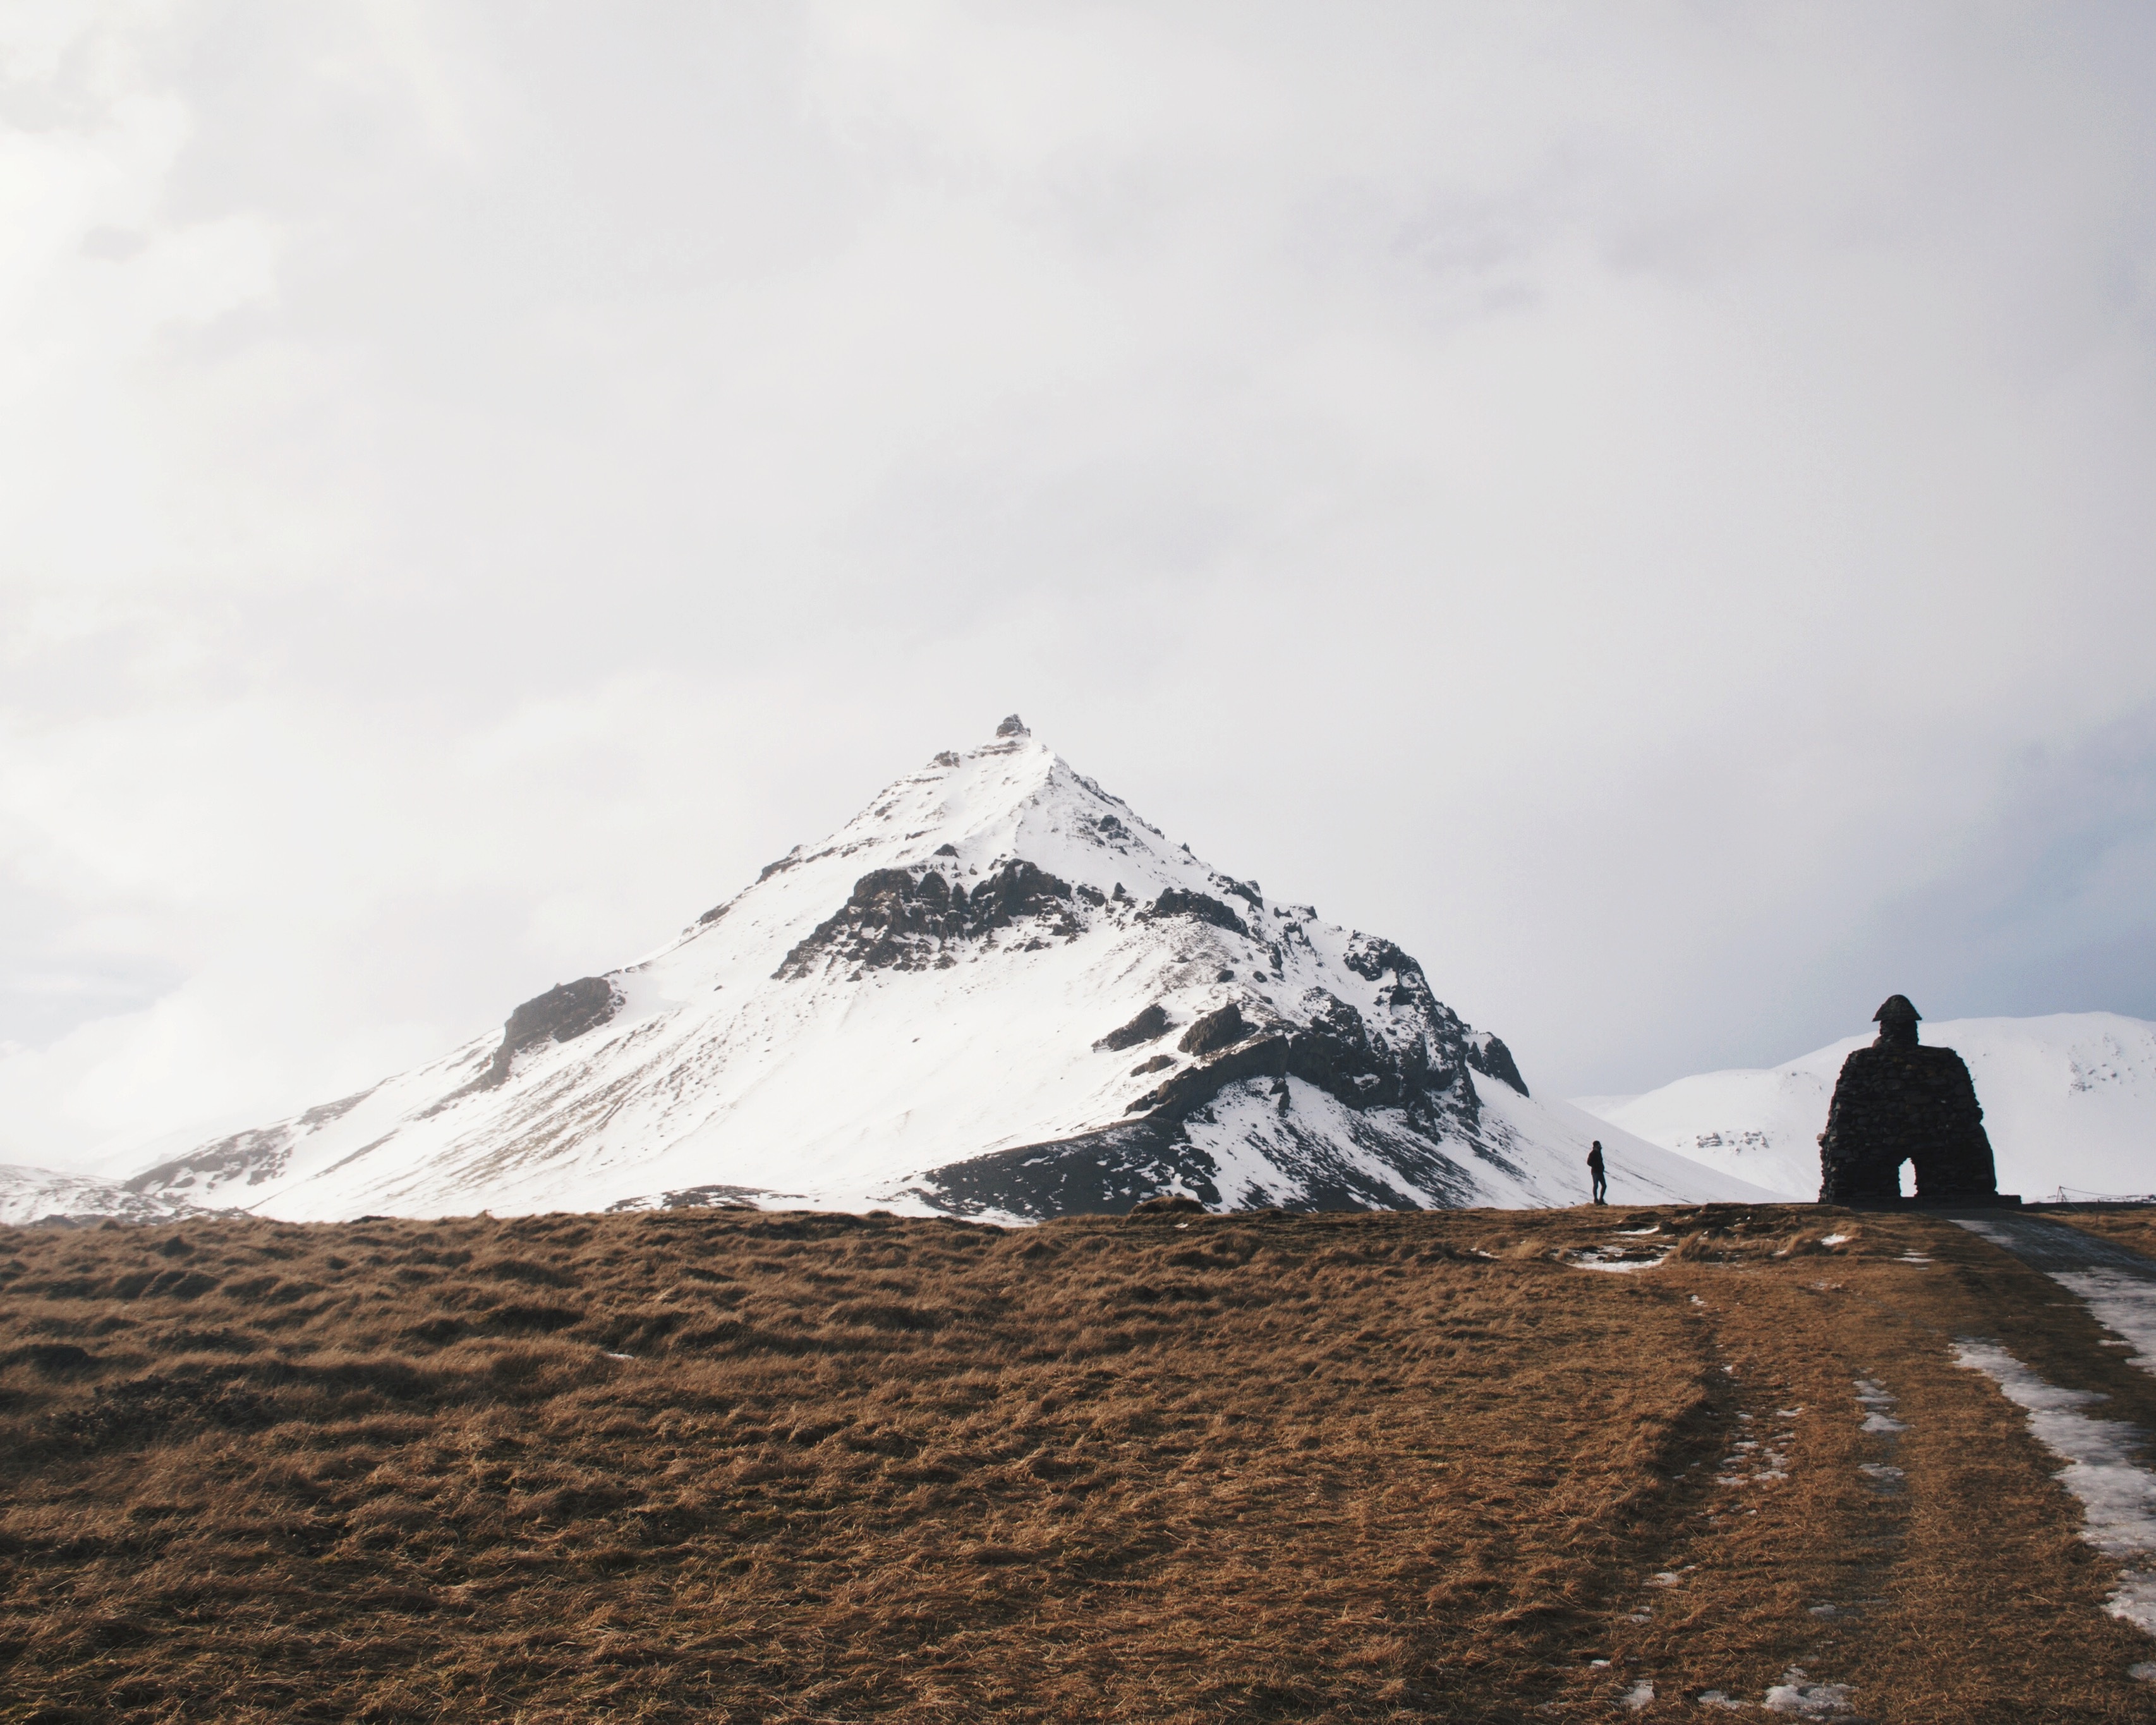
mountain, snow, winter, hill, adventure, mountain range, weather, ridge, summit, mountaineering, alps, plateau, fell, landform, geographical feature, mountainous landforms, geological phenomenon